Once You Kiss a Stranger

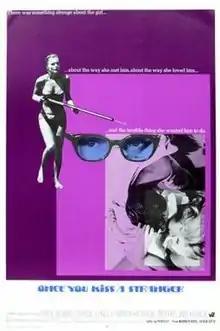
Theatrical release poster

Once You Kiss a Stranger is a 1969 American thriller film directed by Robert Sparr and written by Norman Katkov and Frank Tarloff. The film stars Paul Burke, Carol Lynley, Martha Hyer, Peter Lind Hayes, Philip Carey, Stephen McNally and Whit Bissell. The film is a loose remake of "Strangers on a Train" and was released by Warner Bros.-Seven Arts on November 12, 1969.